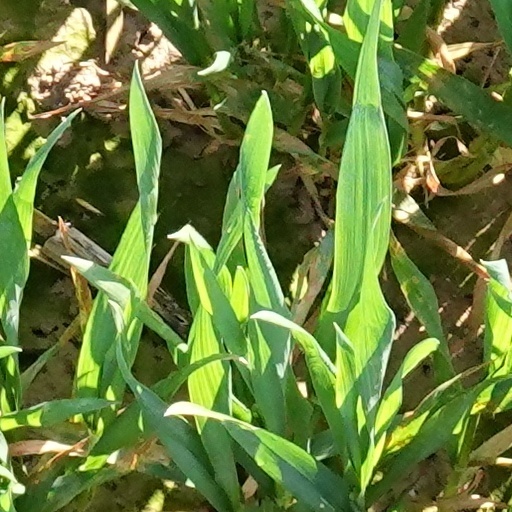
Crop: wheat